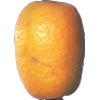
Label: Kumquats 1